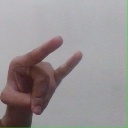
अक्षर: च